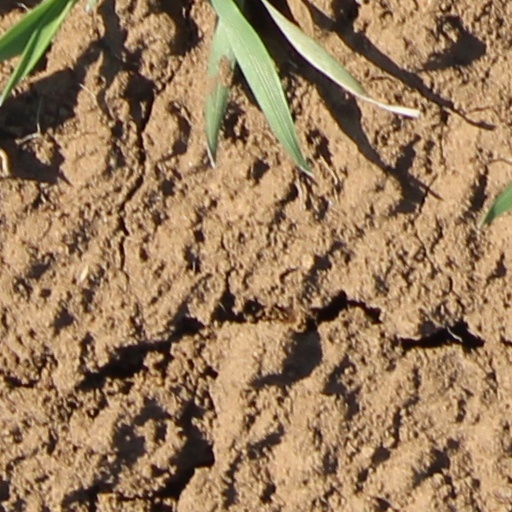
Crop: wheat